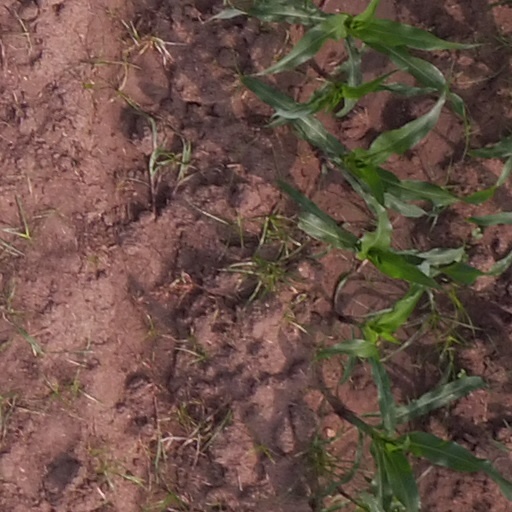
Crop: maize; corn